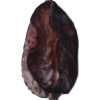
Label: carambola